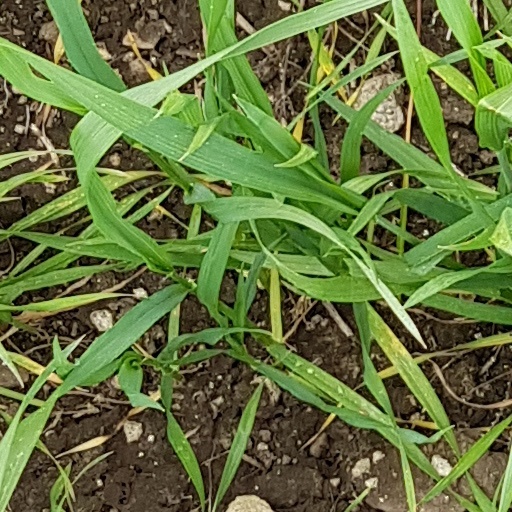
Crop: wheat